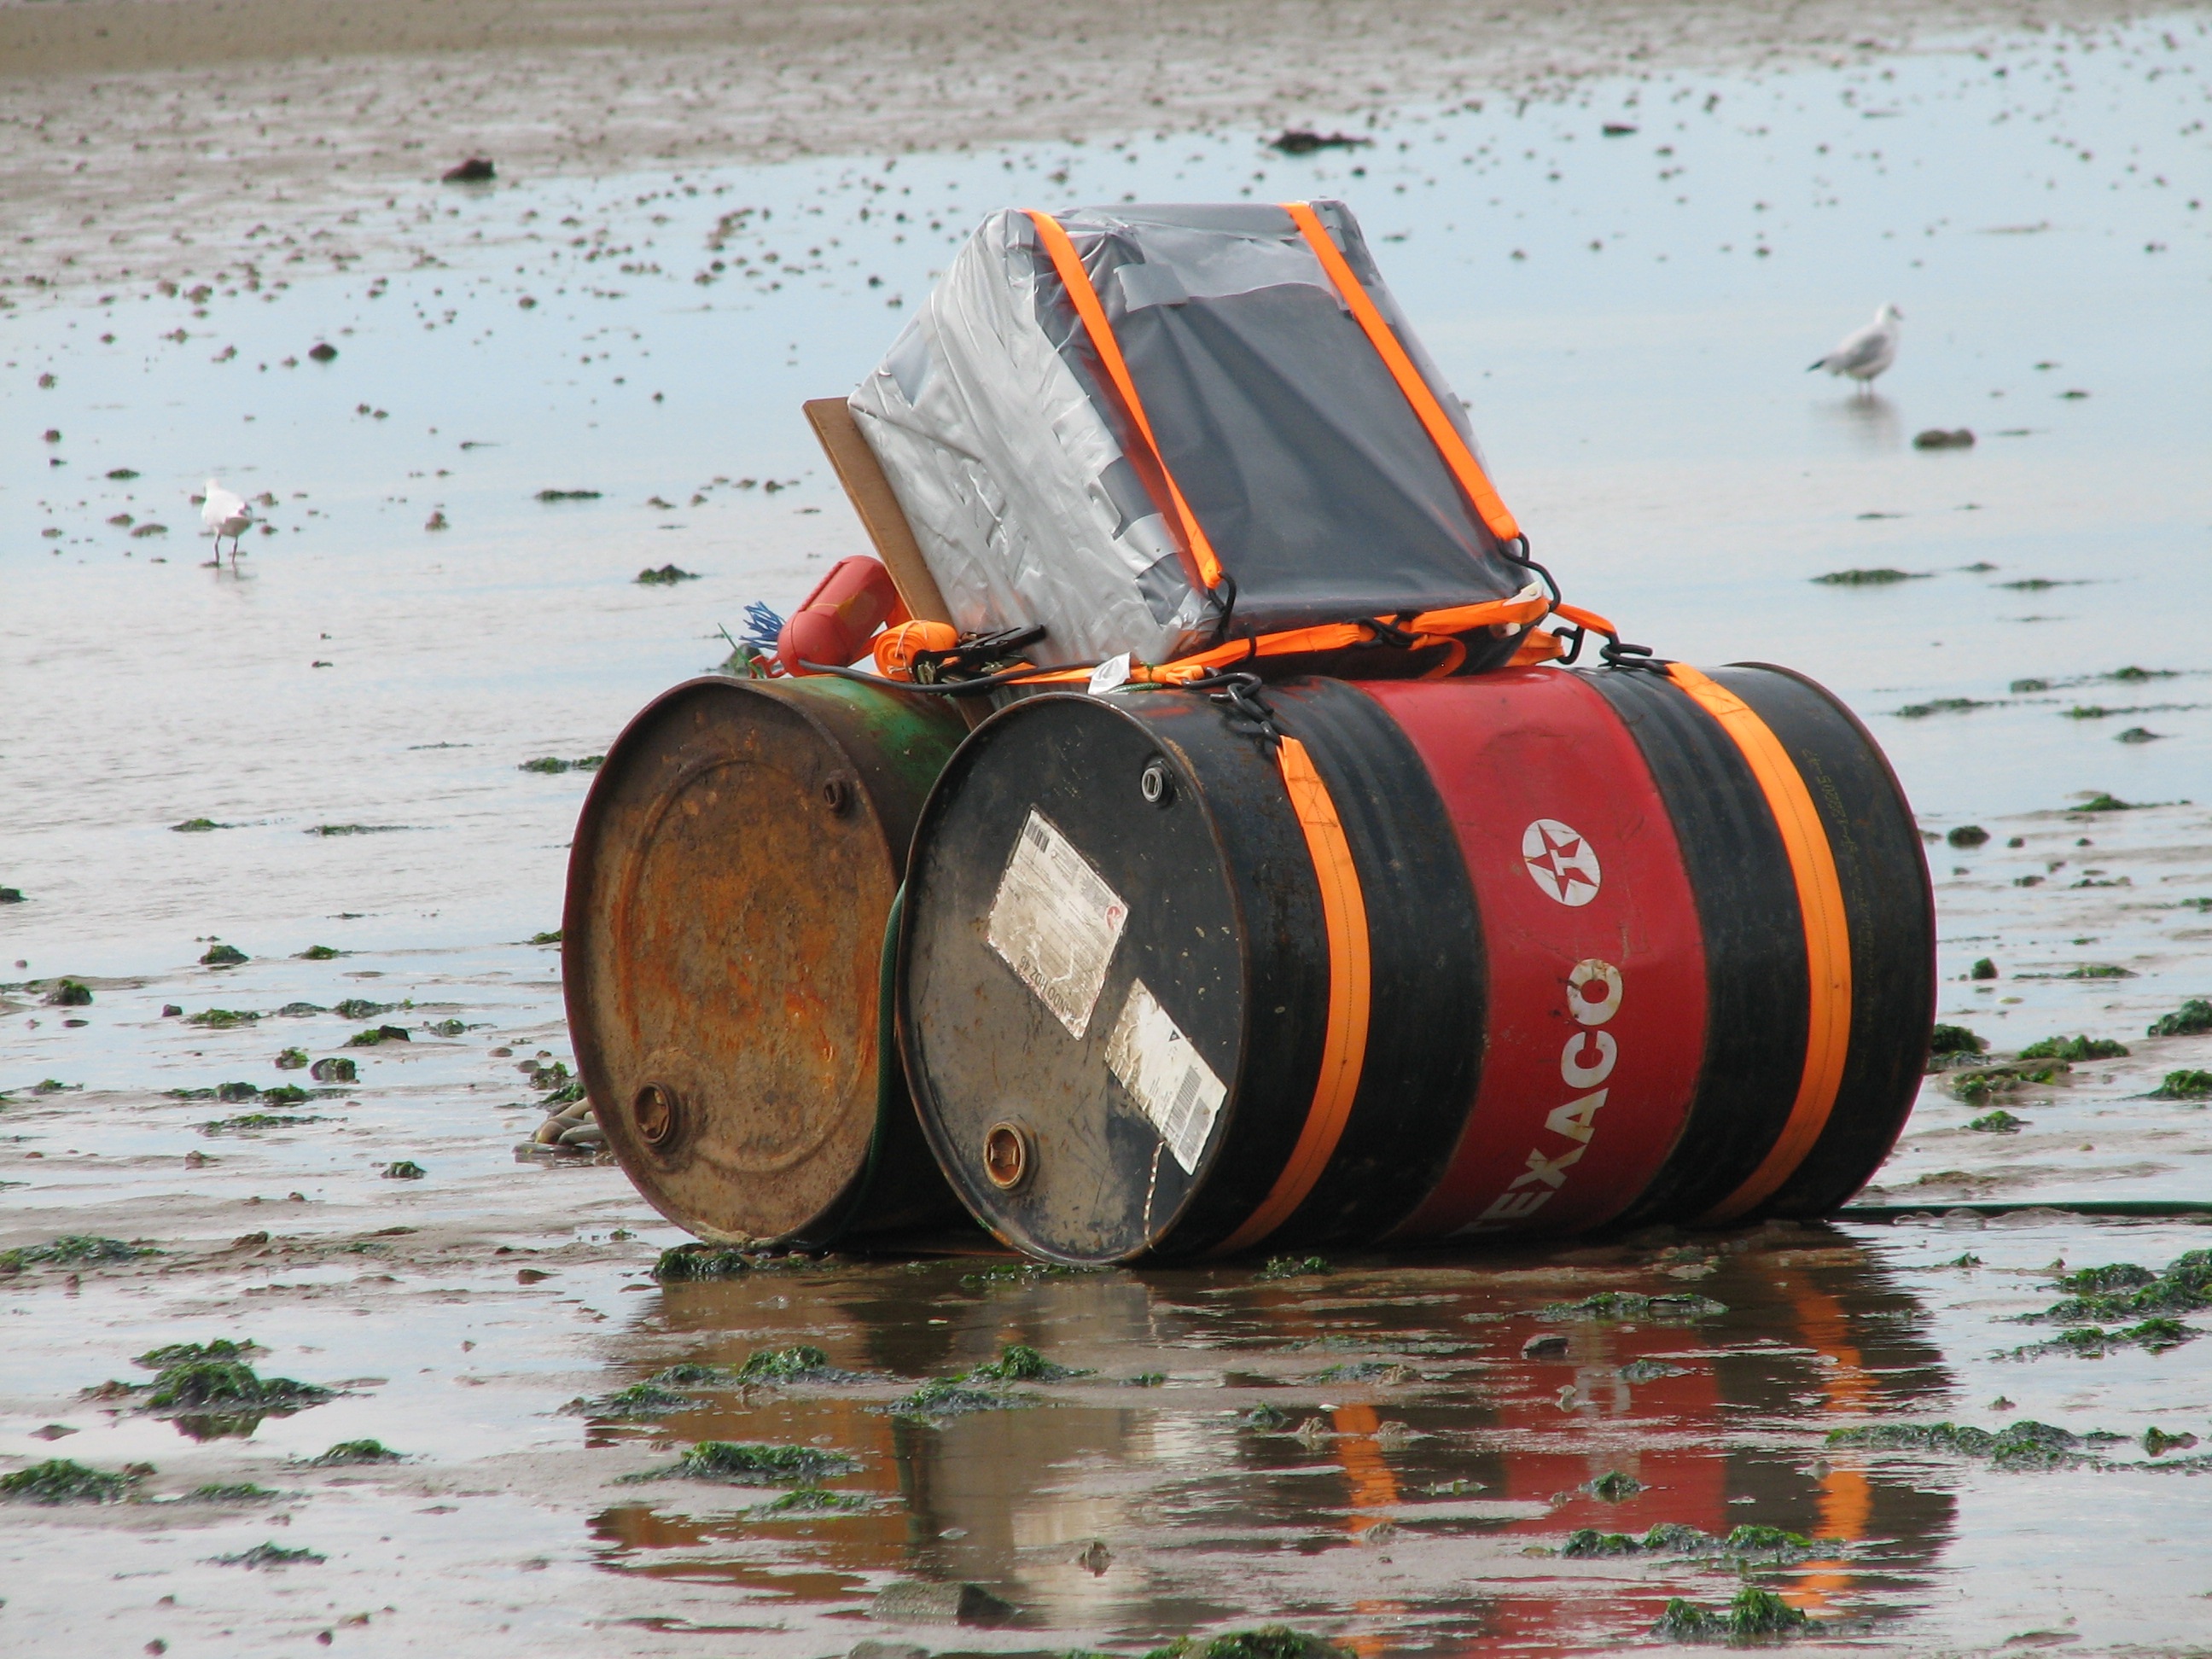
water, sand, wood, vehicle, material, speakers, tons, texaco, man made object, installation in the wadden sea, tonnes of oil